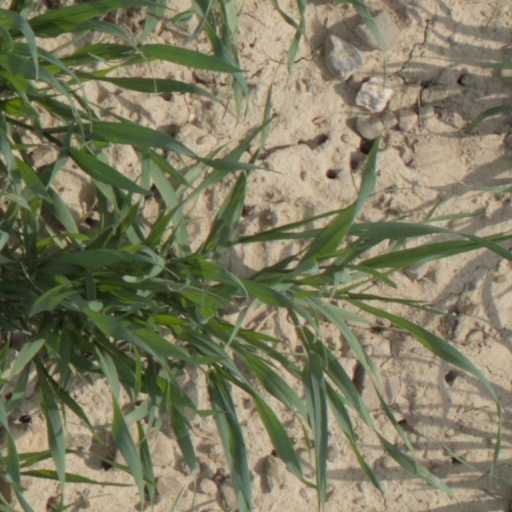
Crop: wheat